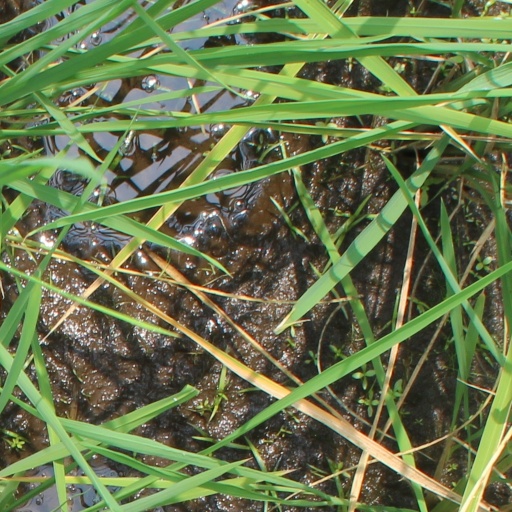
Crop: rice